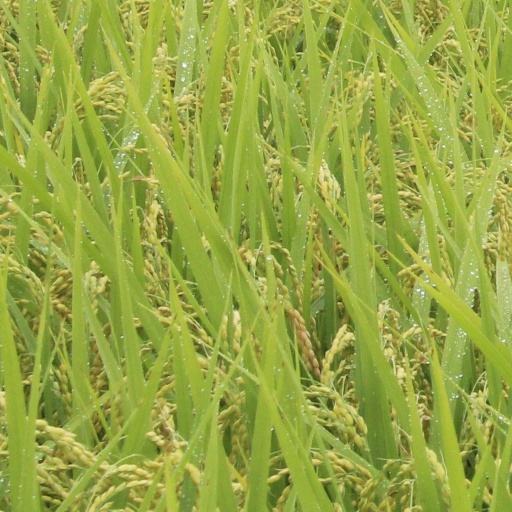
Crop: rice